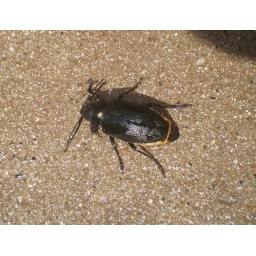
A female Broad-necked root borer, found swimming in a water bowl at the SPCA.